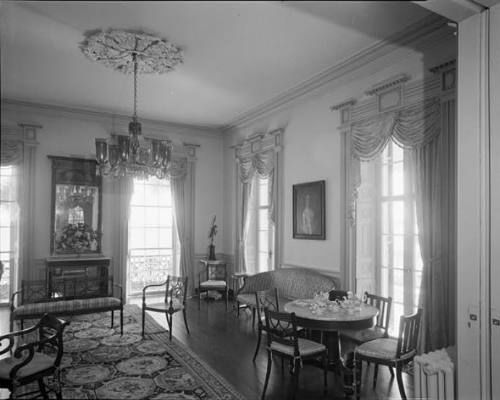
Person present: No